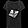
Label: T - shirt / top